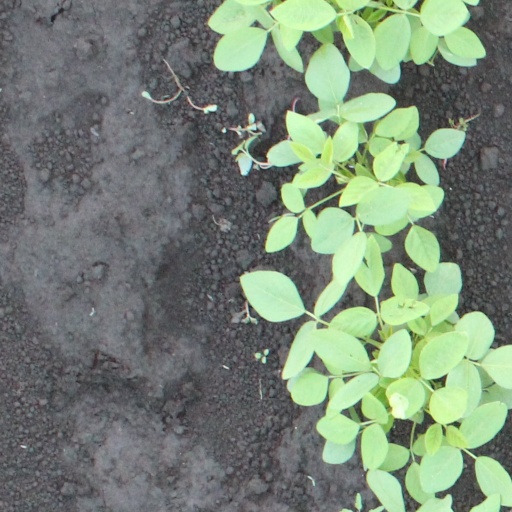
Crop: soybean